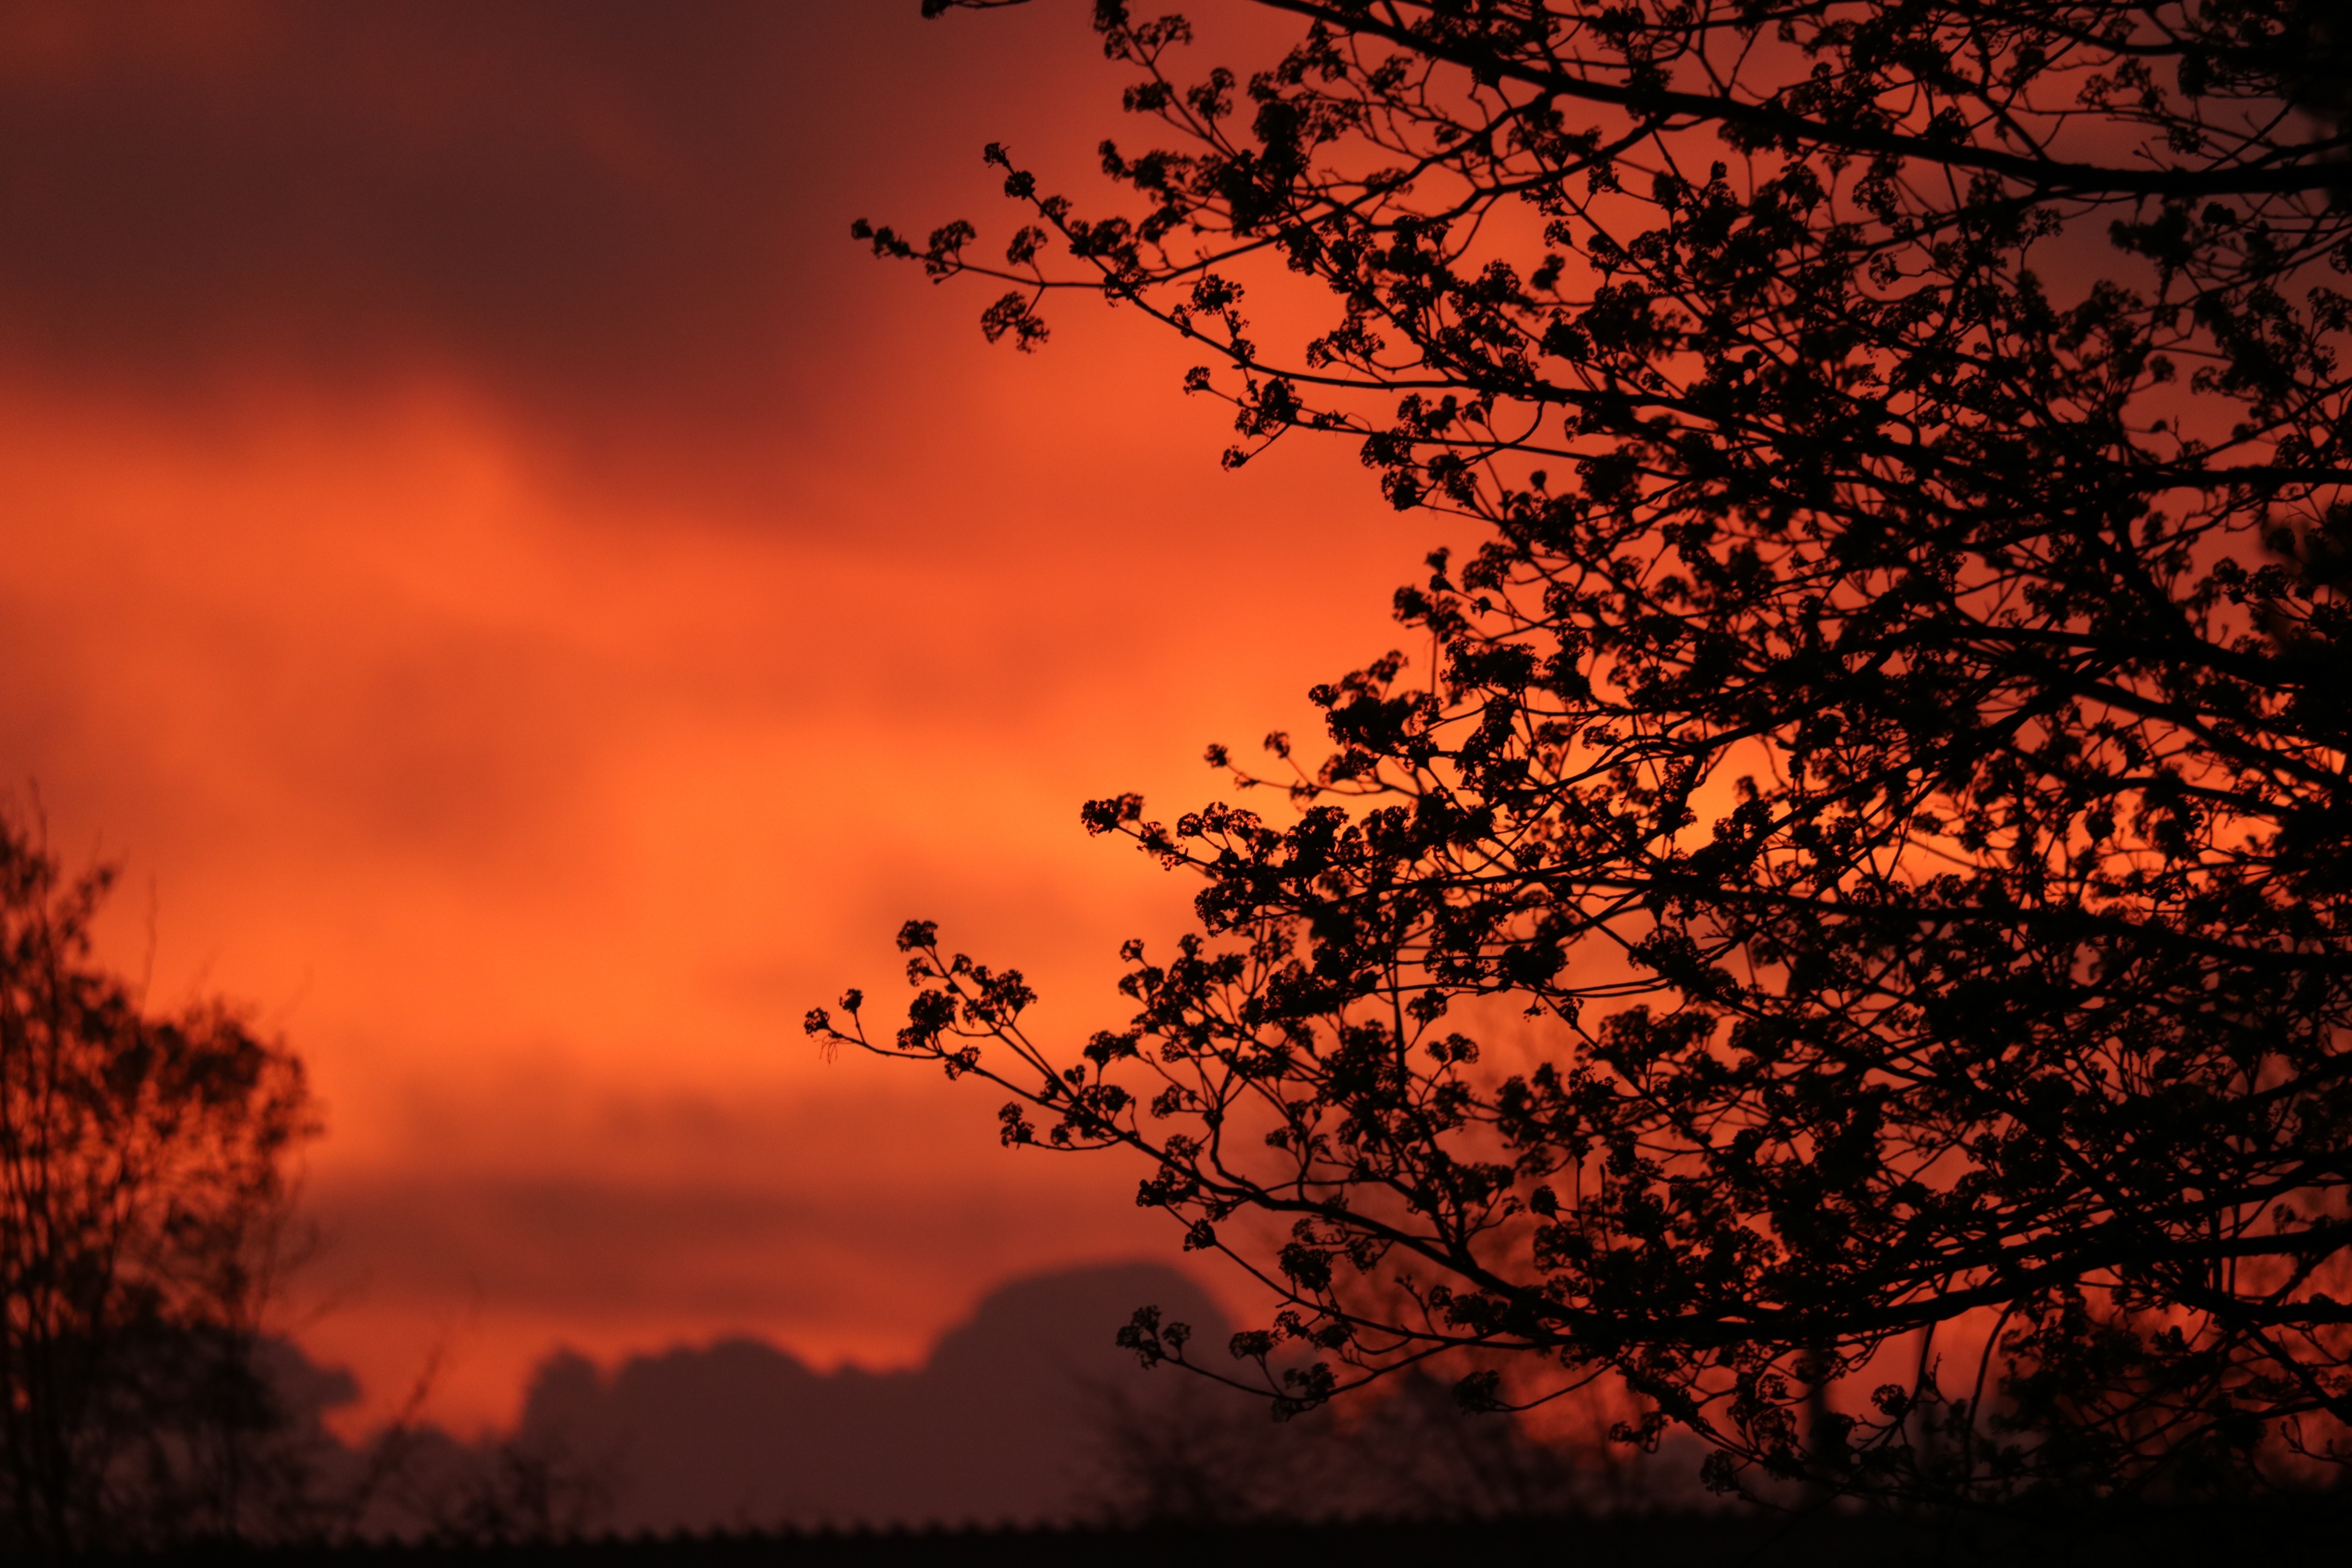
tree, nature, branch, cloud, sky, sunrise, sunset, morning, dawn, atmosphere, dusk, evening, red, autumn, glow, darkness, morgenstimmung, afterglow, morgenrot, red sky, early morning, atmospheric phenomenon, red sky at morning